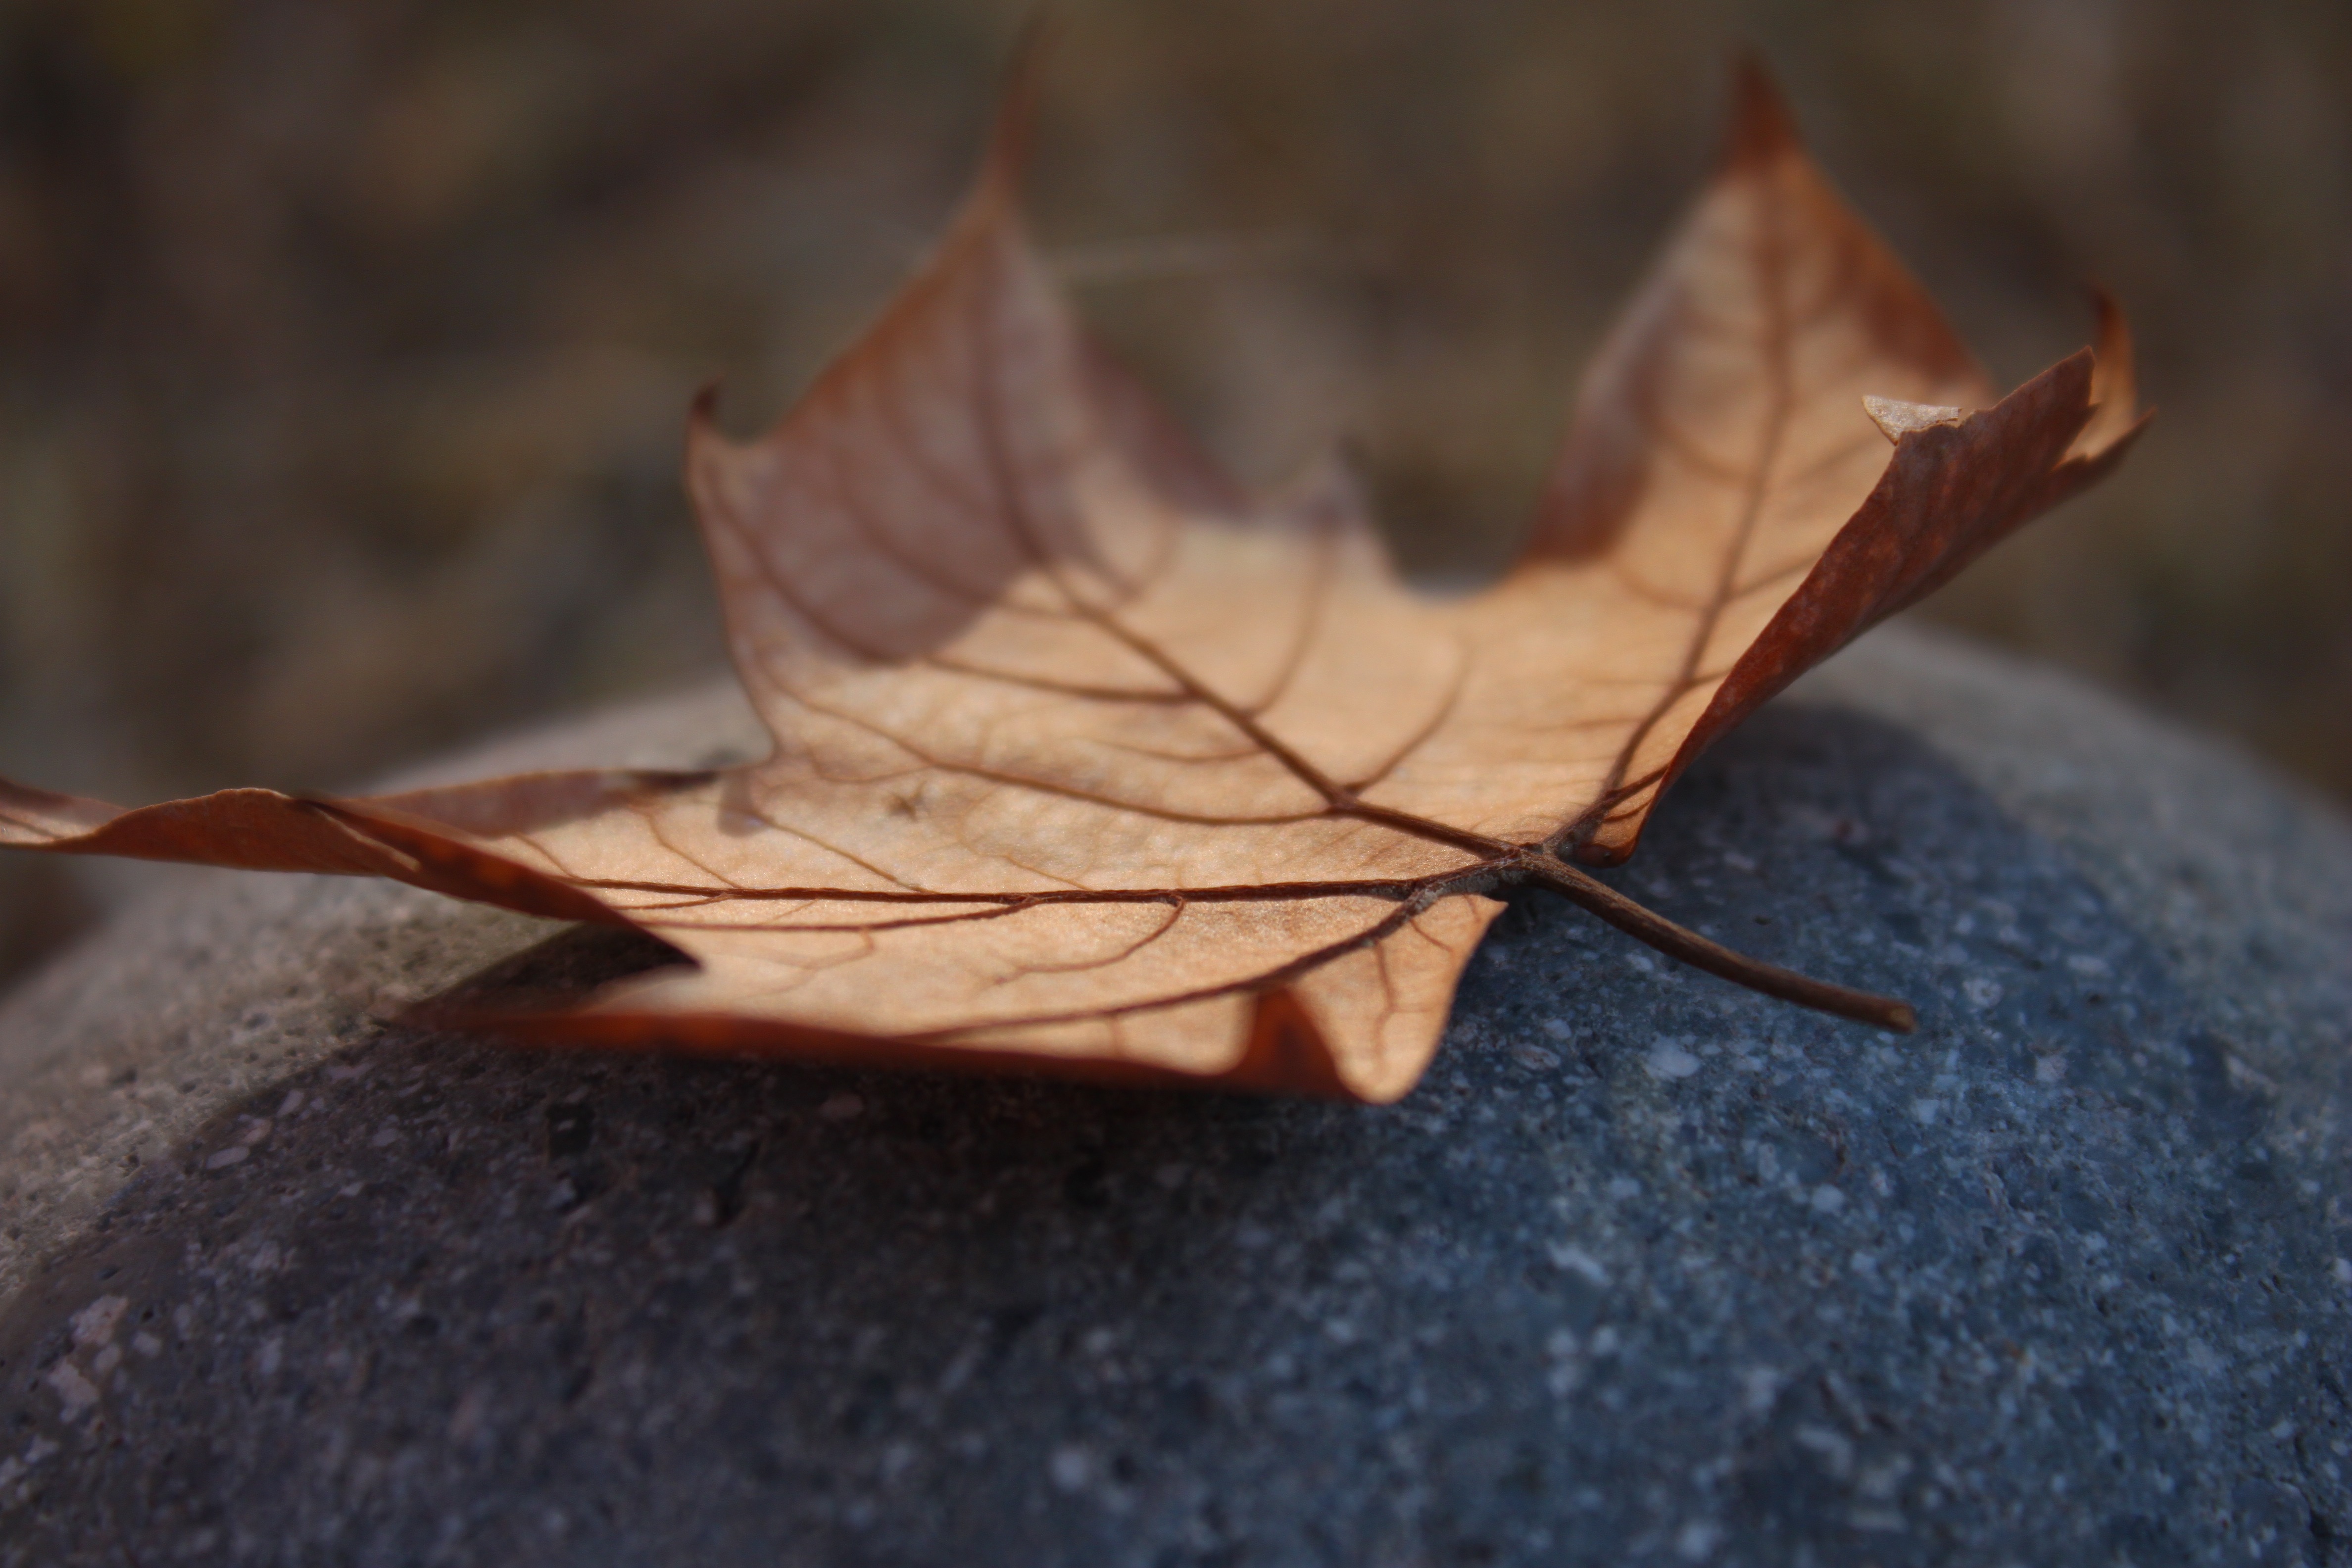
tree, branch, winter, plant, leaf, dry, autumn, yellow, season, dry leaf, maple tree, maple leaf, close up, leaves, macro photography, plant stem